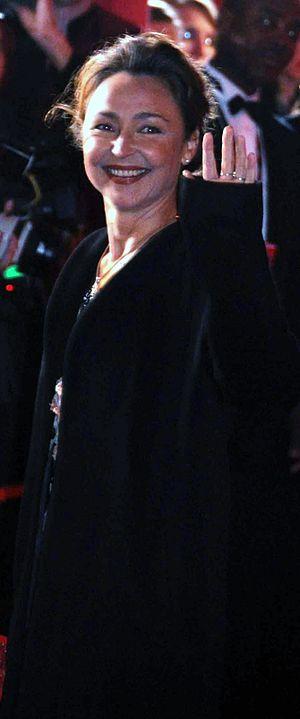
Catherine Frot à la cérémonie des César.
Catherine Frot est une actrice française, née le 1ᵉʳ mai 1956 à Paris.